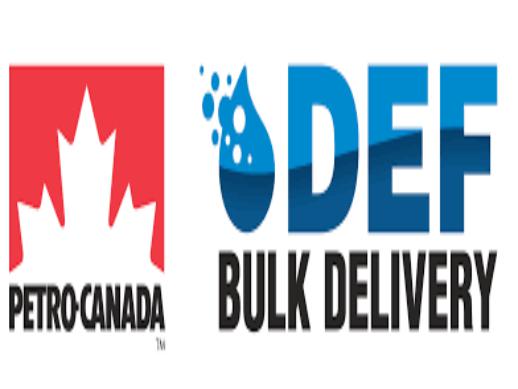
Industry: Transportation